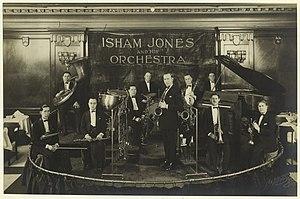
Isham Edgar Jones est un chef d'orchestre Big band, saxophoniste, bassiste et compositeur américain des années 1920 - 1930, surtout connu pour ses chansons.